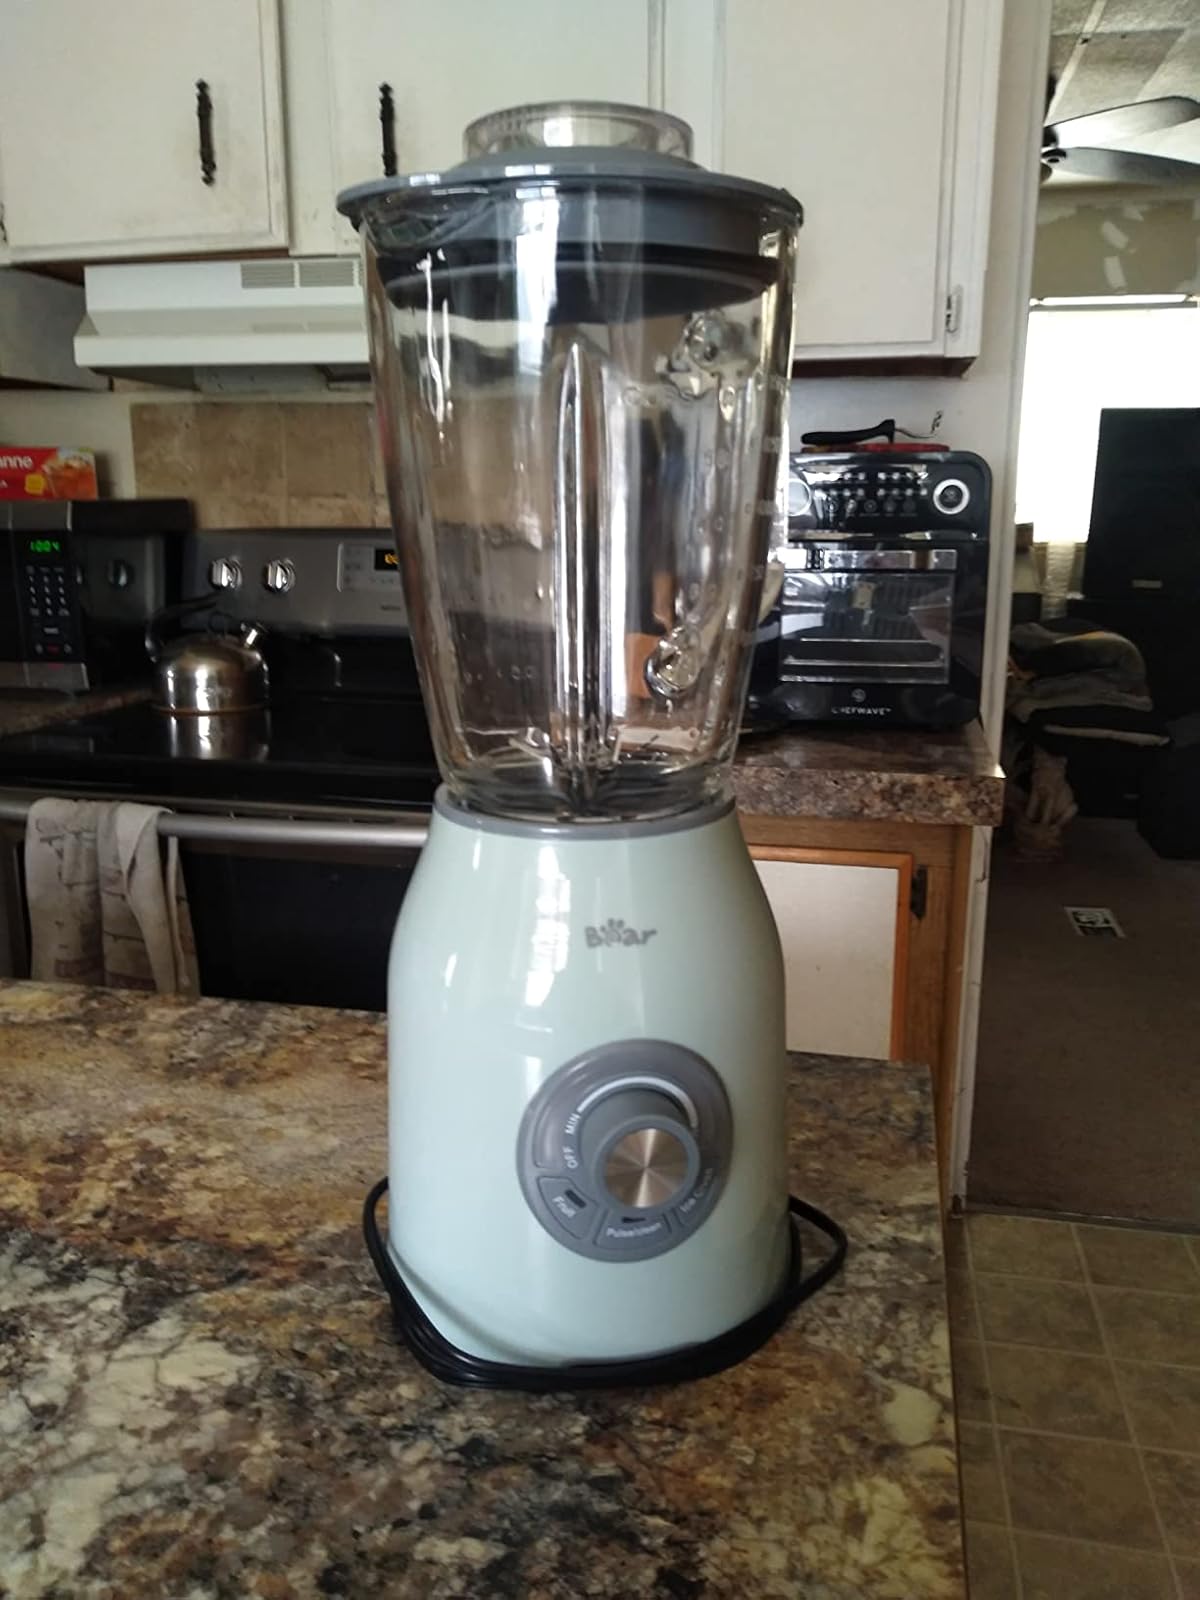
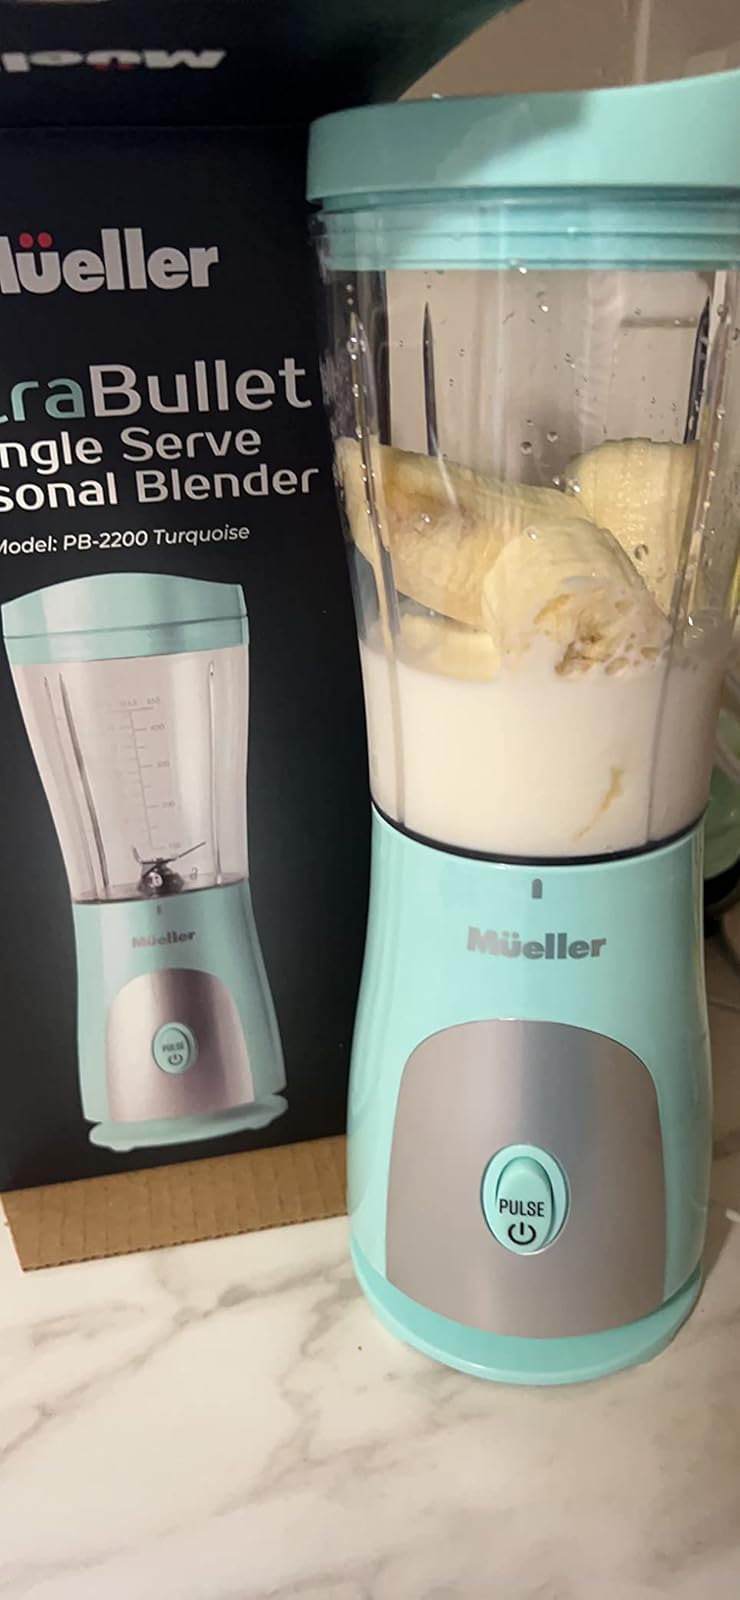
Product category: items_blender
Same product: no